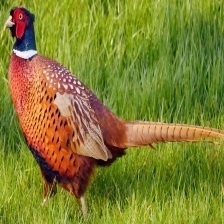
Species: RING-NECKED PHEASANT
Scientific name: PHASIANUS COLCHICUS